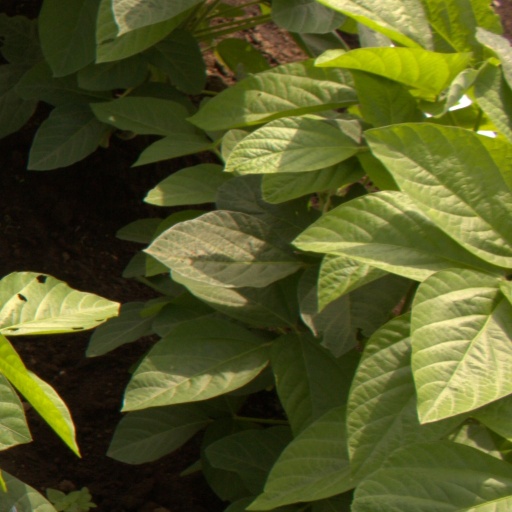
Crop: soybean